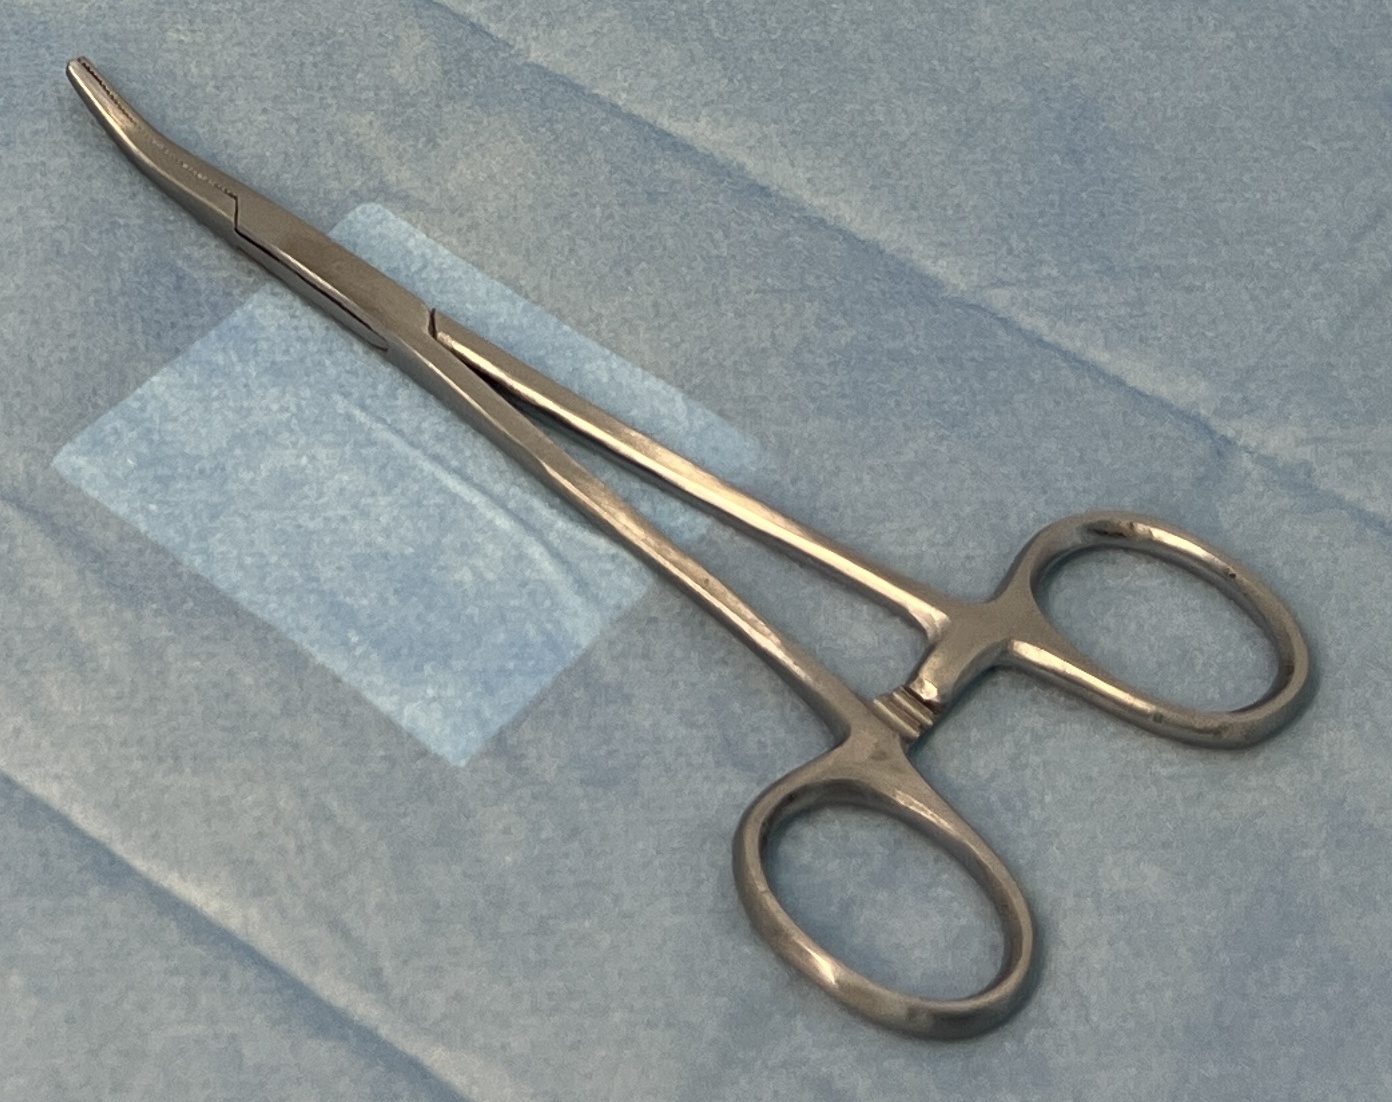
Hinged instrument state: closed